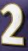
Number: 2